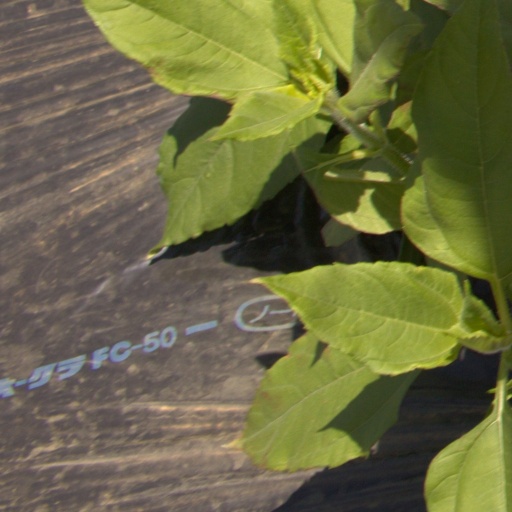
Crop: Jerusalem artichoke